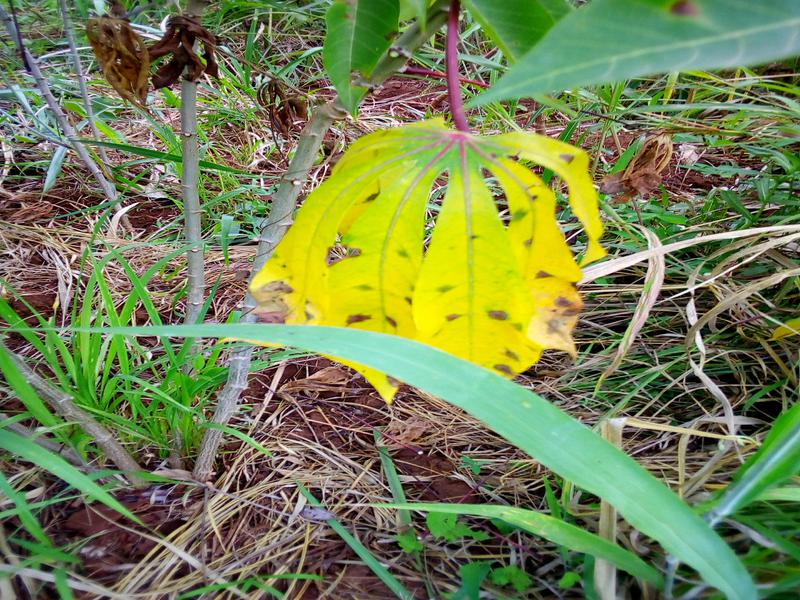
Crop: cassava
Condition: bacterial_blight